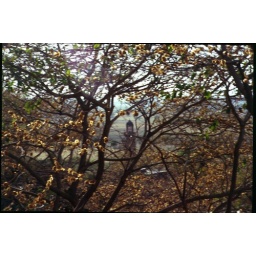
fs00-c11FS tower in distance through trees